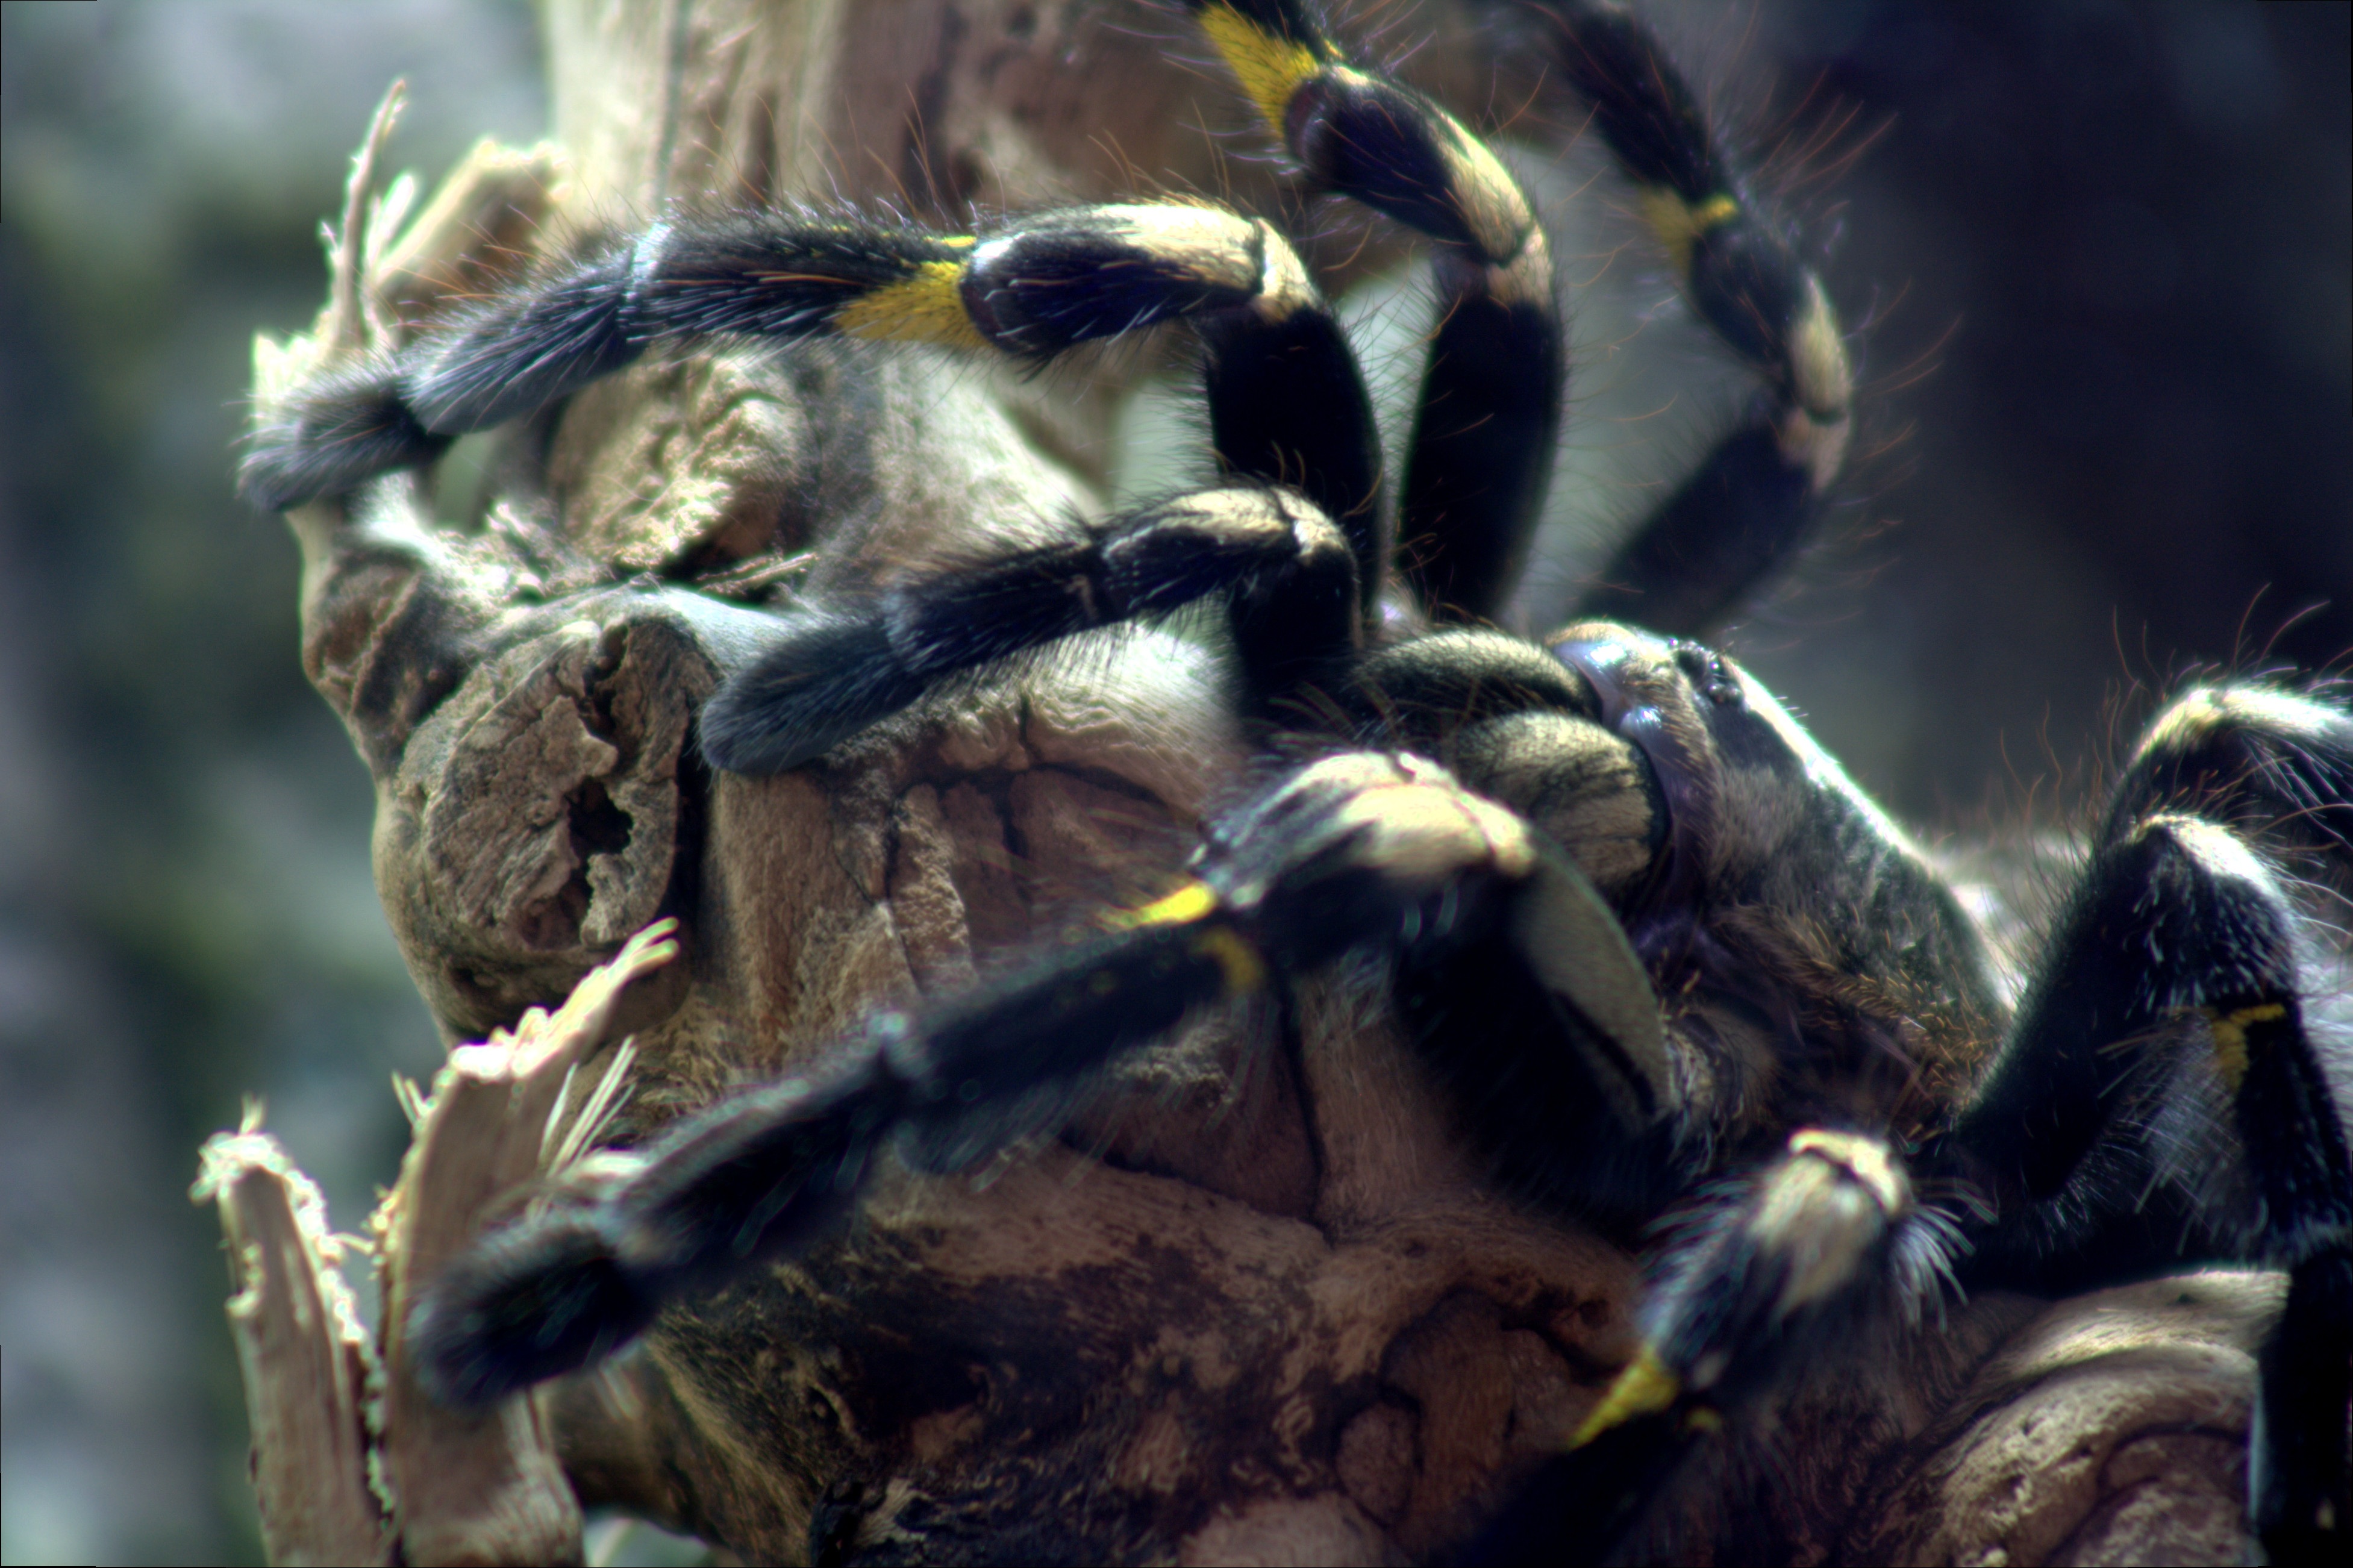
nature, photography, wildlife, macro, close, fauna, invertebrate, close up, spider, tarantula, macro photography, tree tarantula, poecilotheria, metallica